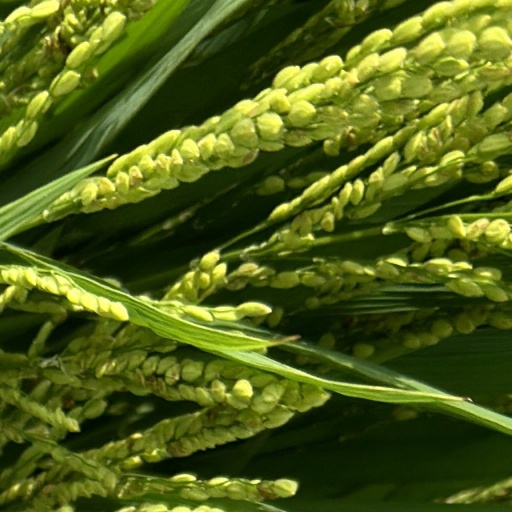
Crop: rice